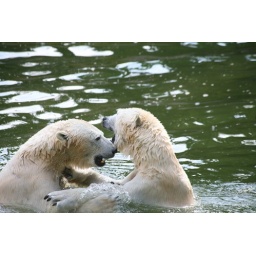
Polar bears playing in the water